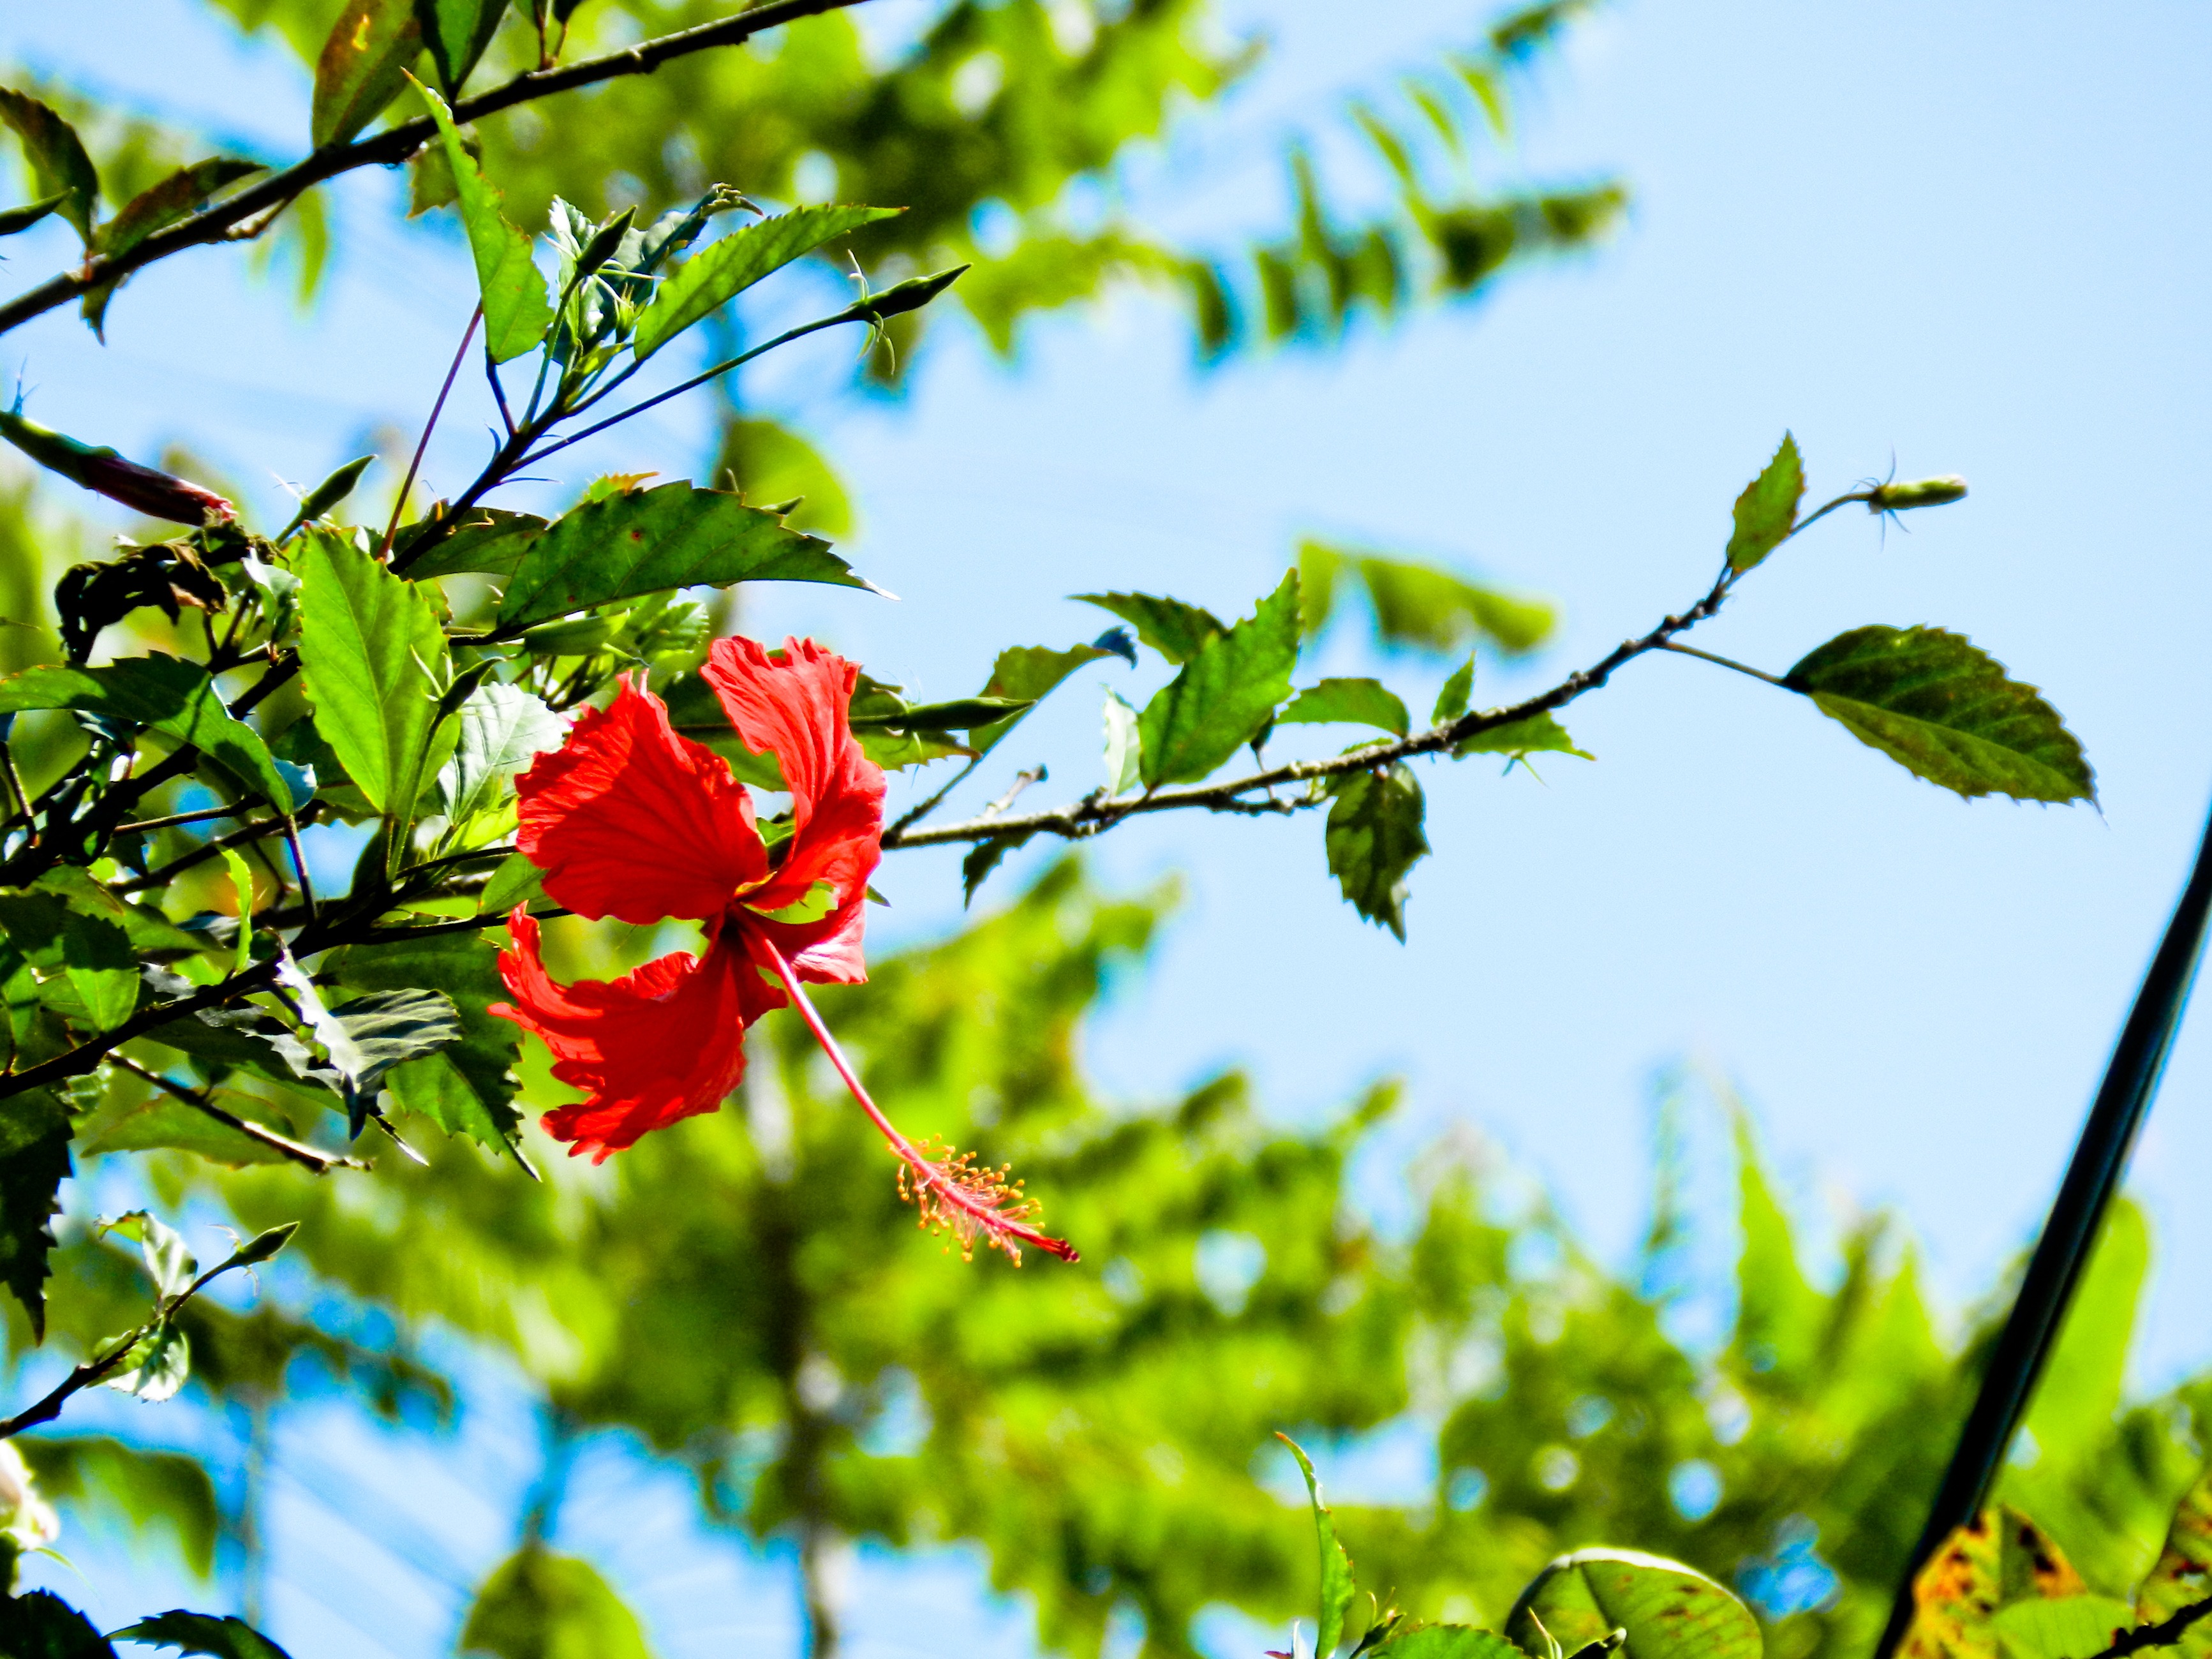
tree, nature, grass, branch, blossom, plant, sky, leaf, flower, petal, summer, spring, green, red, park, holiday, flora, twig, leaves, sunny, vegetation, hibiscus, yard, malvales, flowering plant, plant stem, mallow family